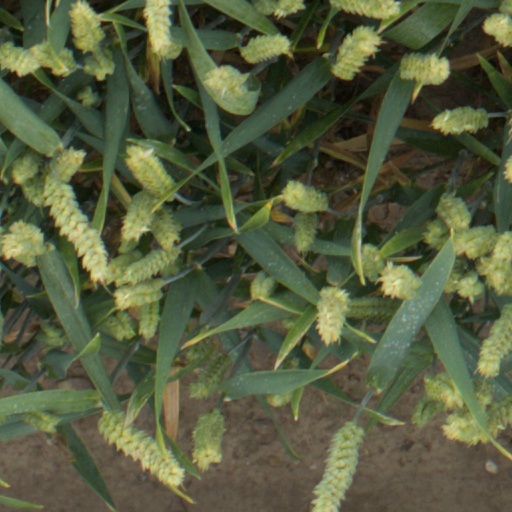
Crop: wheat